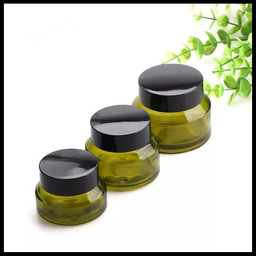
Label: glass